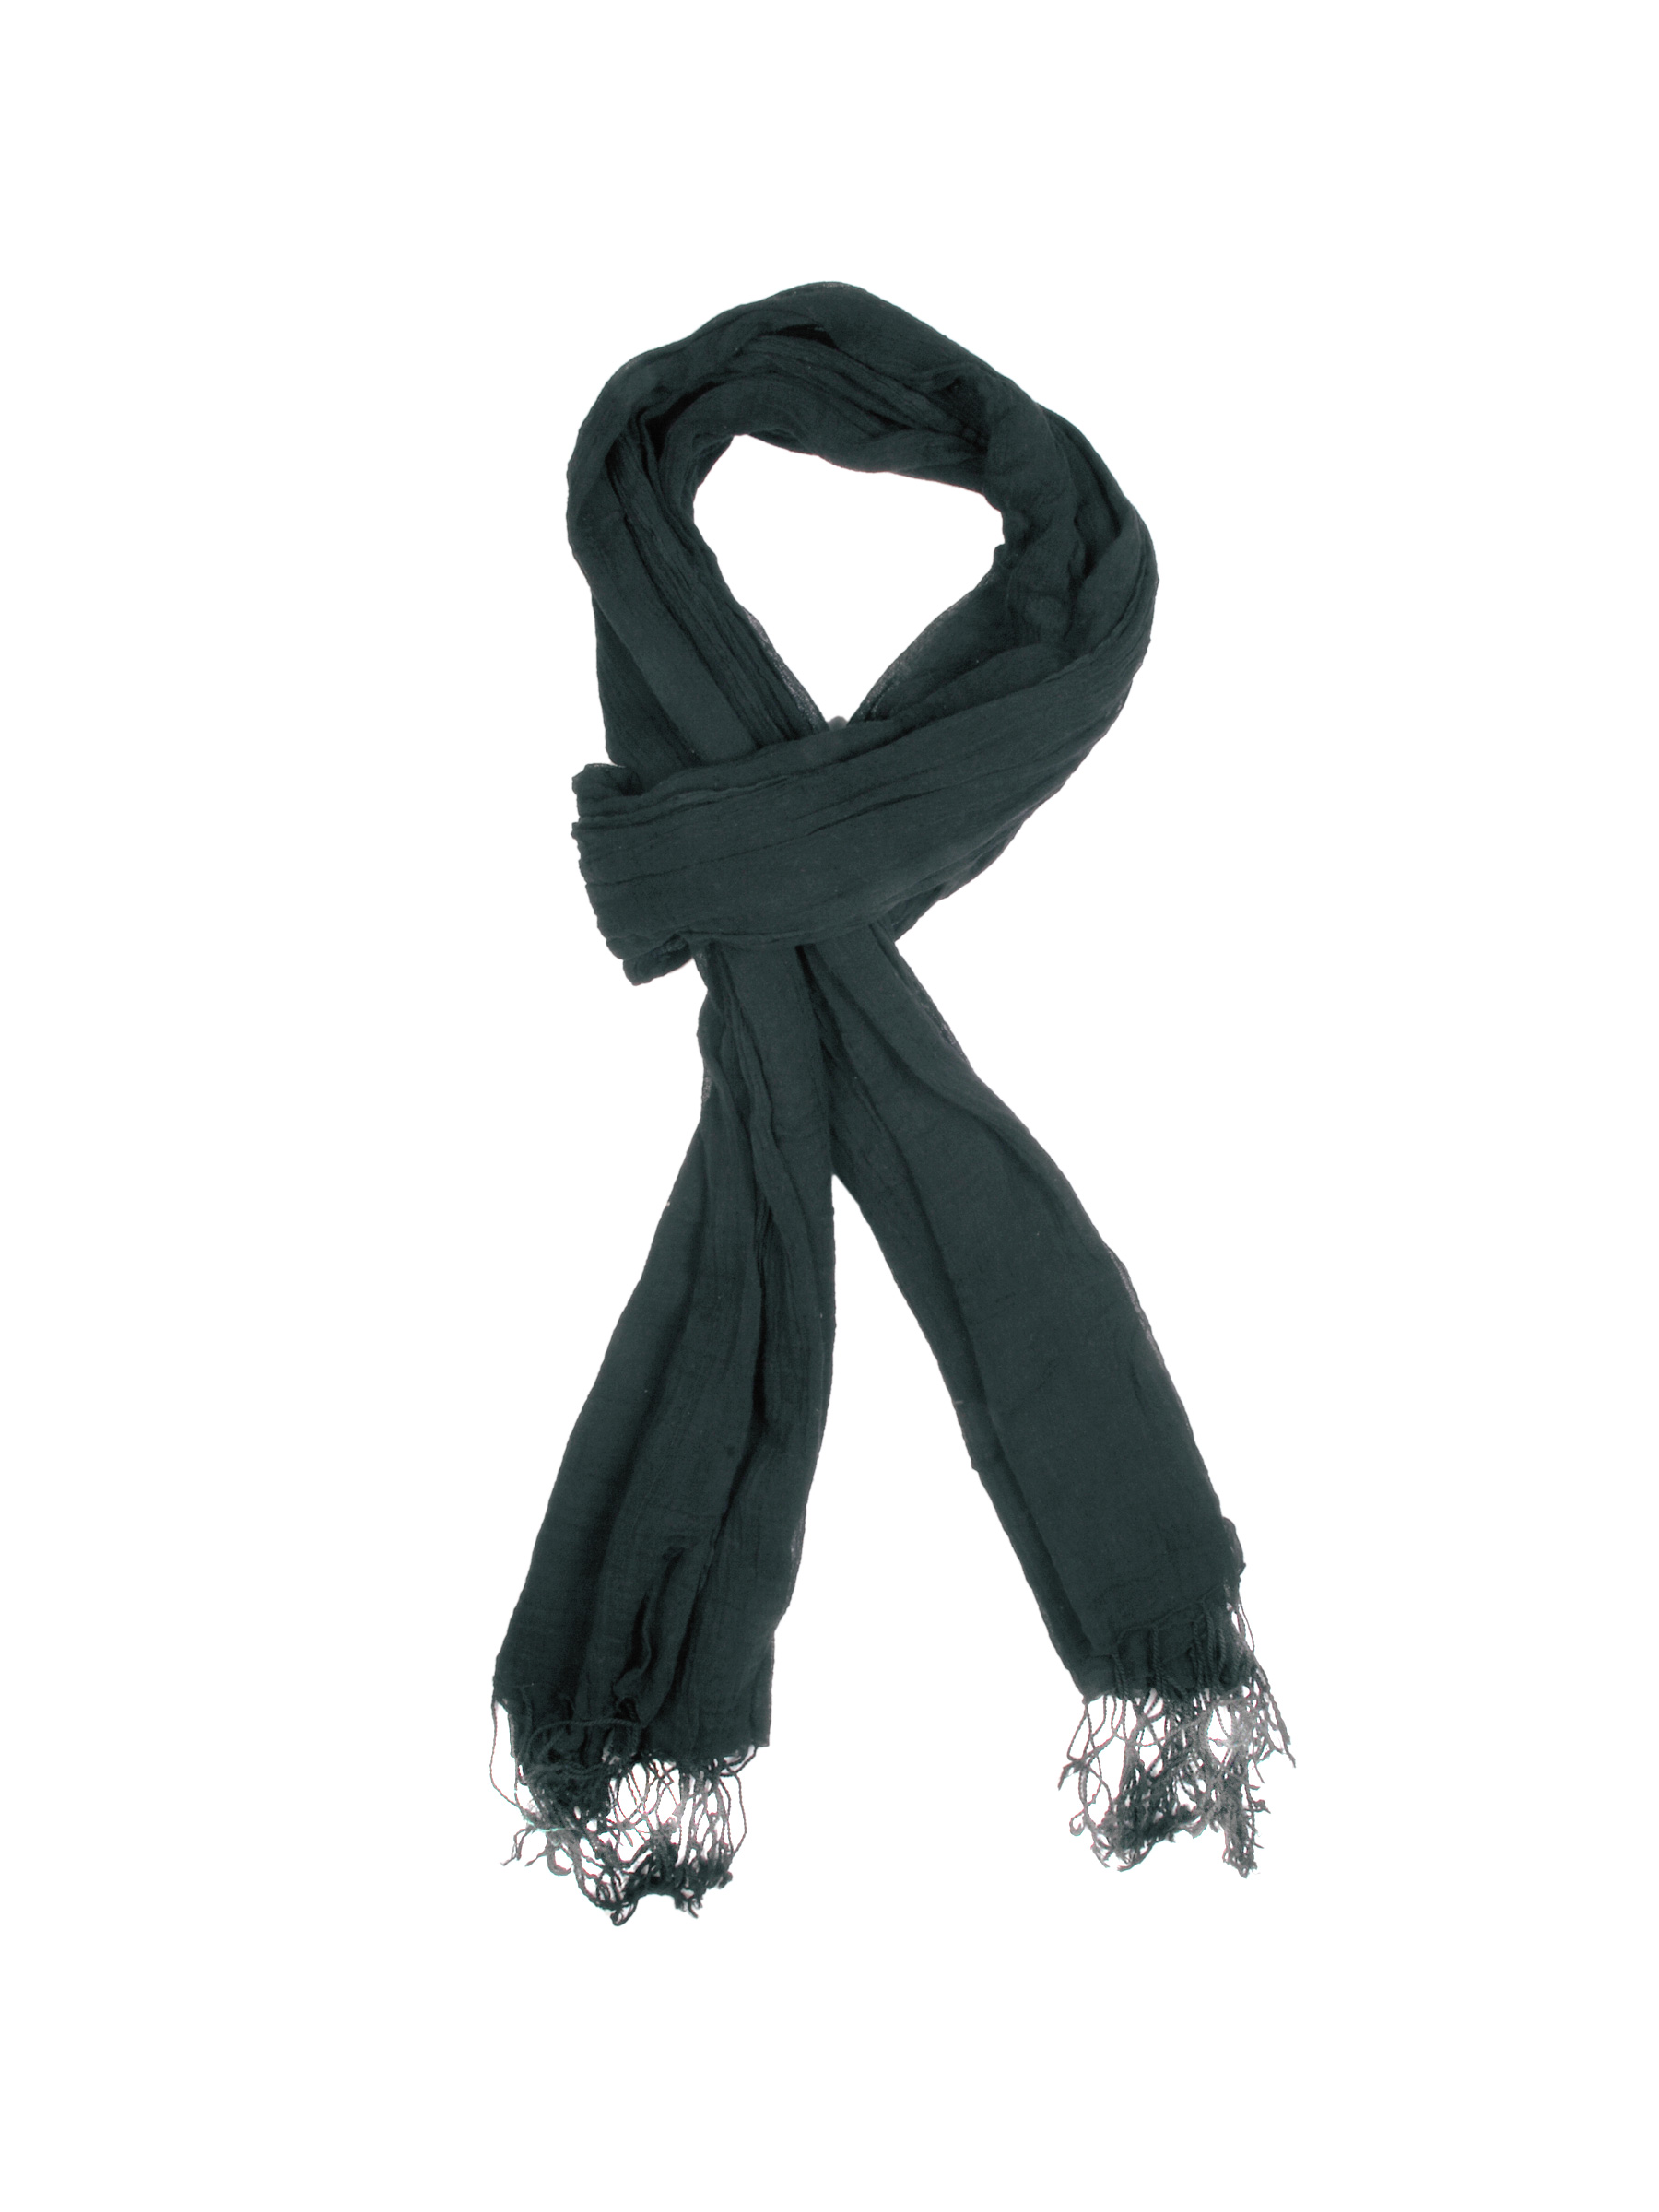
Femella Women Black Scarf
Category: Accessories / Scarves / Scarves
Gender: Women
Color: Black
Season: Summer 2012
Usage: Casual